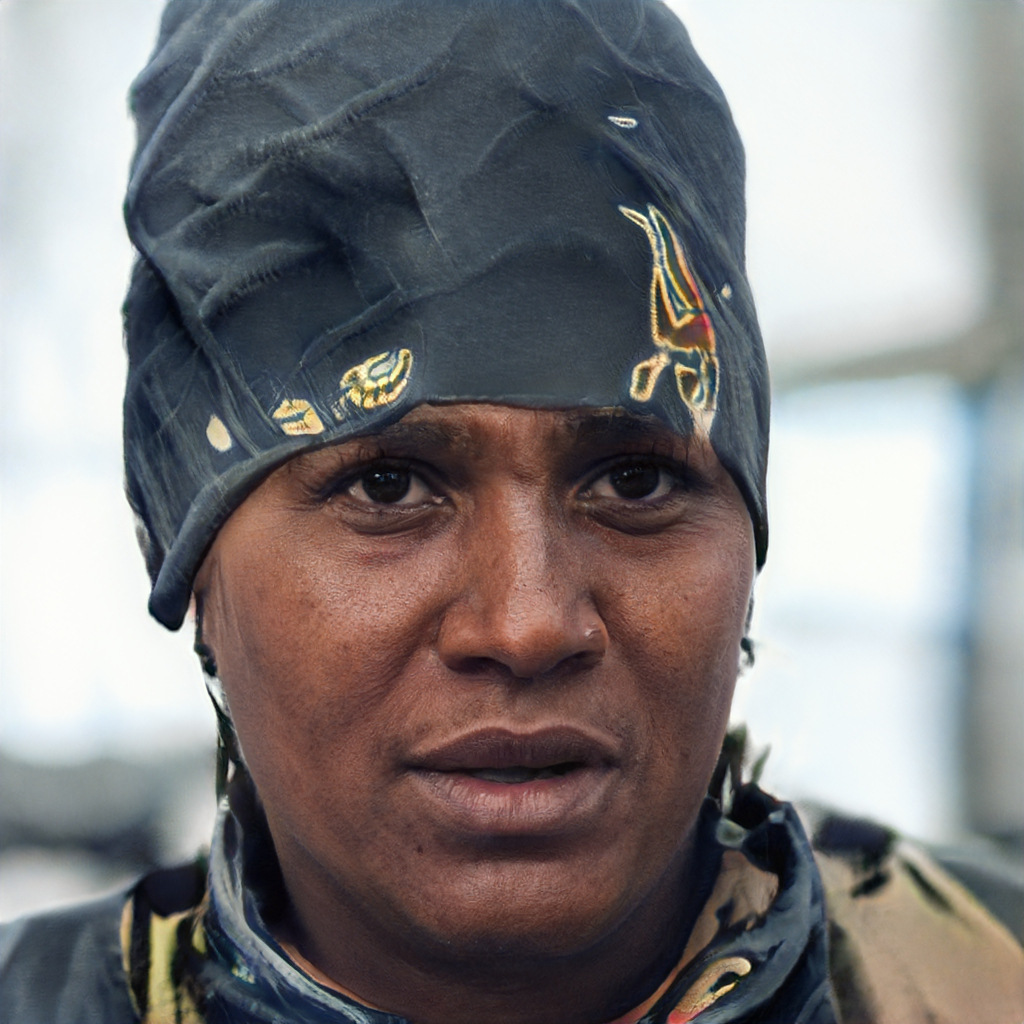
Label: Colored